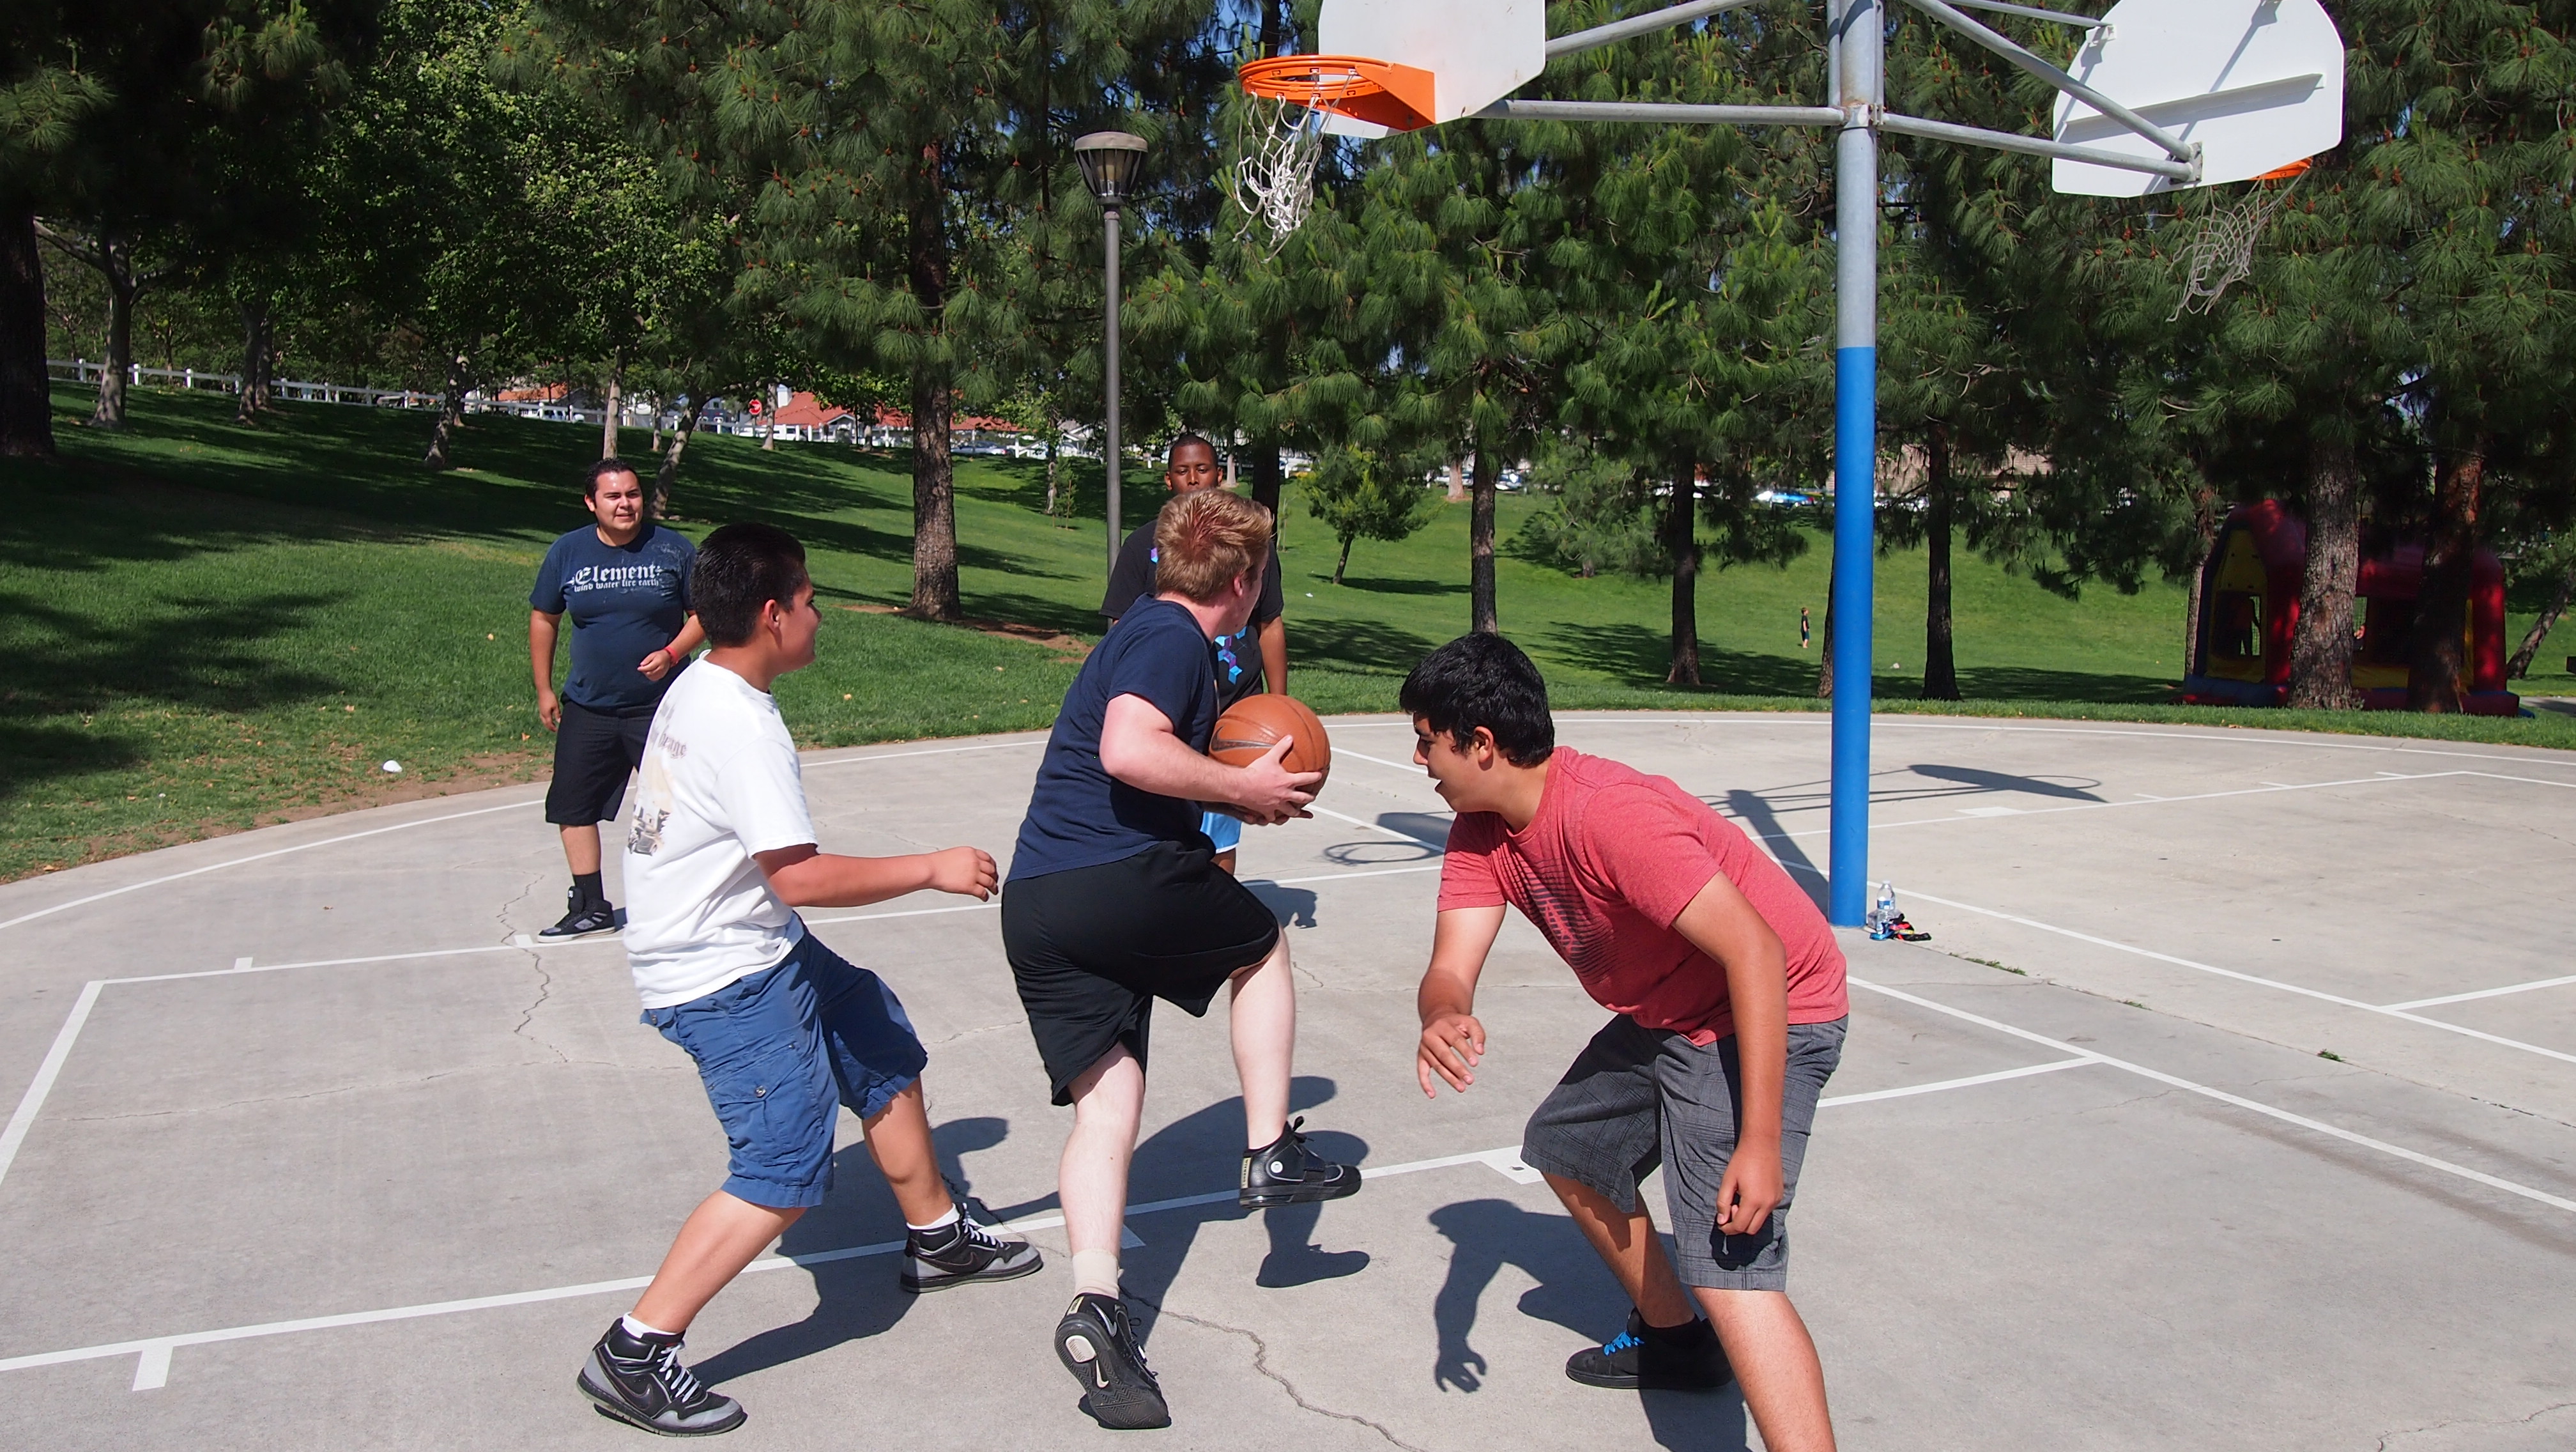
people, food, park, picnic, family, kids, creativecommons, happy, sports, tournament, witness, activities, jehovah, congregation, jw, theocratic, streetball, endurance sports